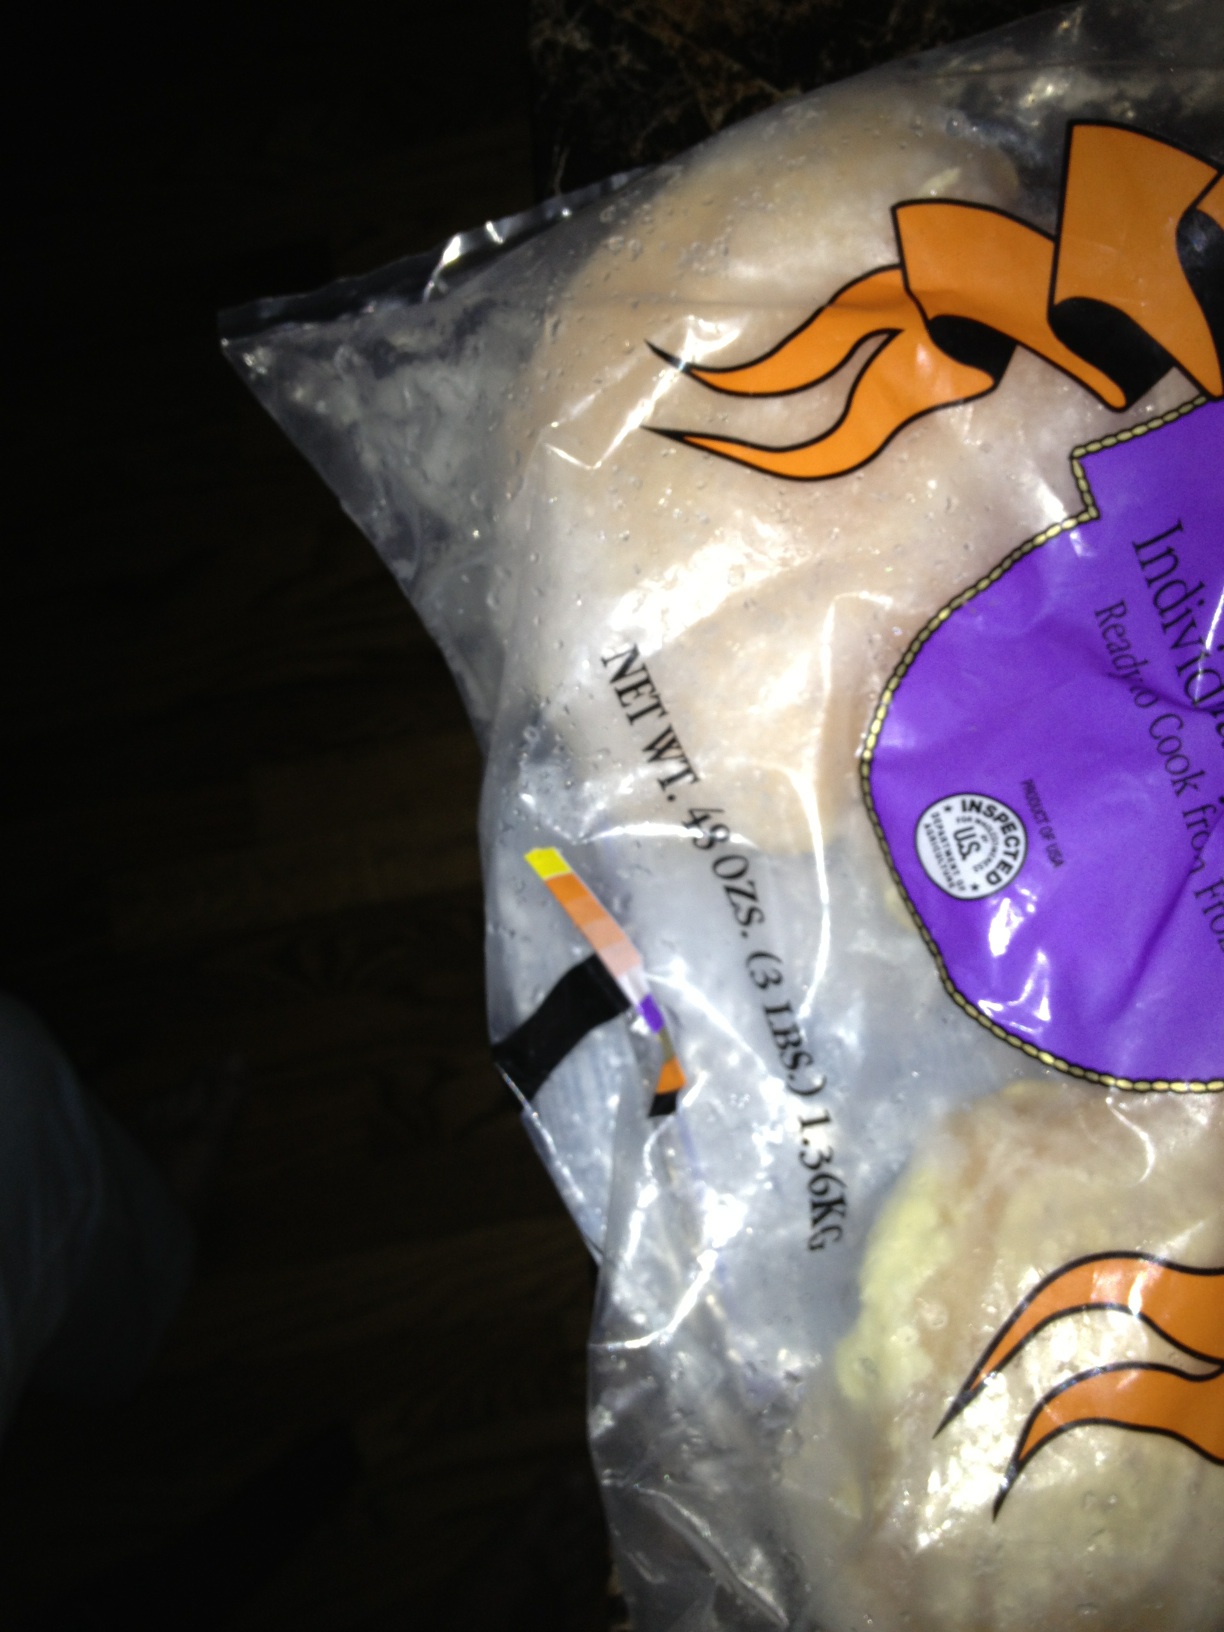Question: What kind of chicken breasts are those? In other words, what brand is that, please? Thank you.
Answer: unanswerable